Atomic City (U2 song)

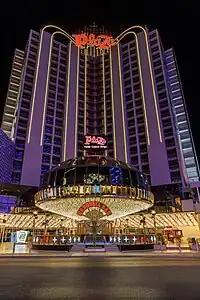
The Plaza Hotel & Casino, where U2's video shoot for "Atomic City" culminated

The music video for "Atomic City" was directed by Ben Kutchins and shot in Las Vegas beginning on 16 September 2023. With the members of U2 set up on a moving flatbed truck, the shoot began at the 3rd Street Stage on Fremont Street and culminated at midnight at the Carousel Bar in front of the Plaza Hotel & Casino, where the group were met by a crowd that included 250 extras. In addition to several takes of "Atomic City", U2 performed "I Still Haven't Found What I'm Looking For", whose music video had been filmed in the city on Fremont Street in 1987. Mullen participated in the video shoot, despite being absent from the concert residency. The video was nominated for the 2024 MTV Video Music Award for Best Rock Video.